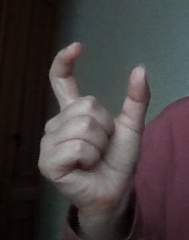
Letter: nun